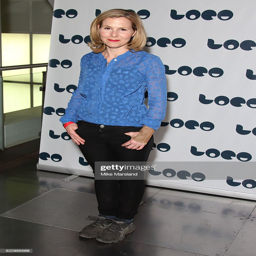
actor attends the film premiere .